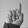
ASL letter: D